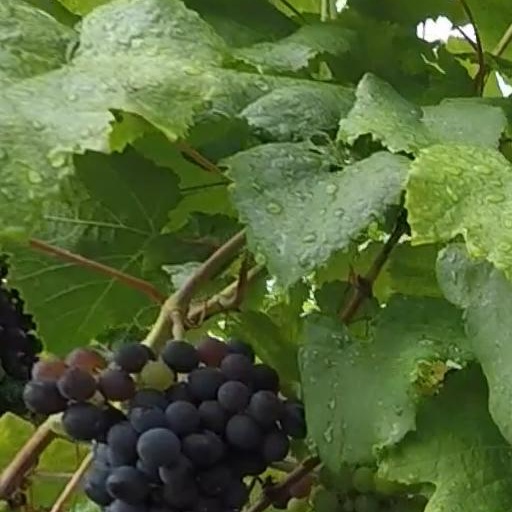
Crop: grape